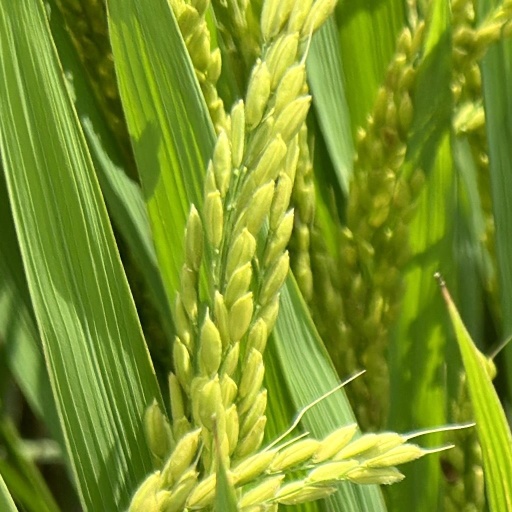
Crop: rice